Xylophone

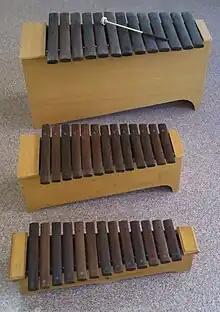
Three Orff-Schulwerk xylophones of different ranges.

Many music educators use xylophones as a classroom resource to assist children's musical development. One method noted for its use of xylophones is Orff-Schulwerk, which combines the use of instruments, movement, singing and speech to develop children's musical abilities. Xylophones used in American general music classrooms are smaller, at about octaves, than the or more octave range of performance xylophones. The bass xylophone ranges are written from middle C to A an octave higher but sound one octave lower than written. The alto ranges are written from middle C to A an octave higher and sound as written. The soprano ranges are written from middle C to A an octave higher but sound one octave higher than written.